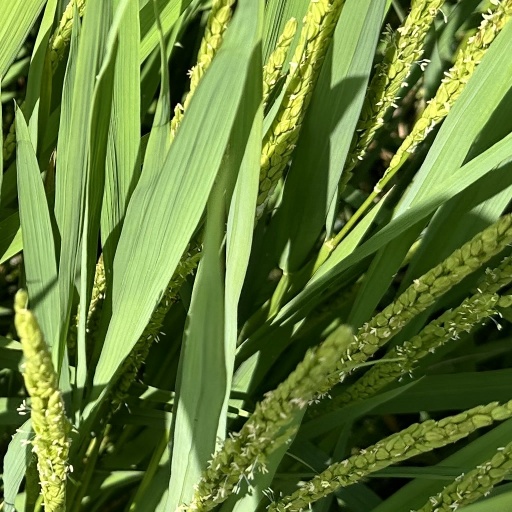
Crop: rice